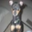
Label: dog